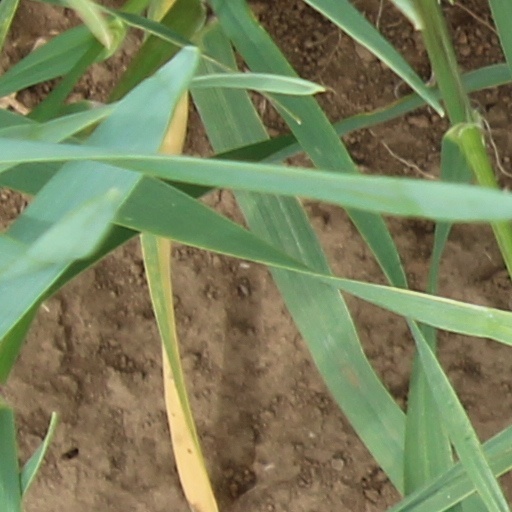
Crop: wheat